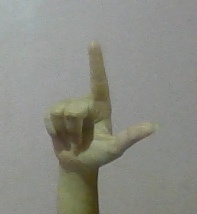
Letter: laam